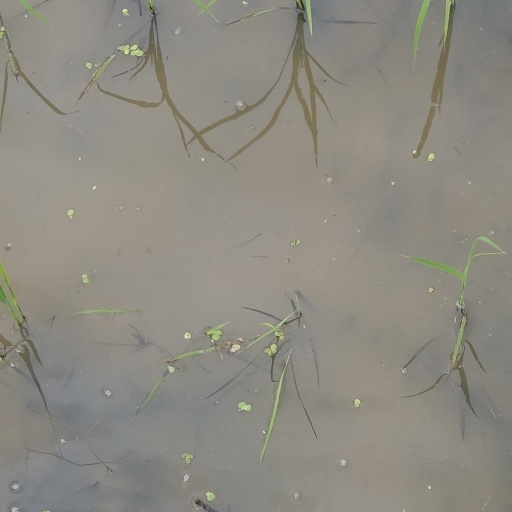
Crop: rice